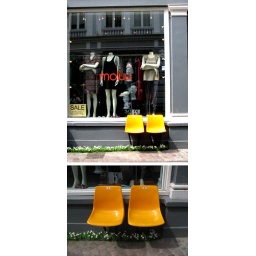
Cute chairs and grass for resting outside a shop in Aarhus. I think the chairs are vintage theater chairs.